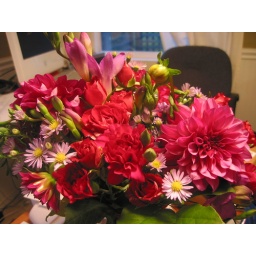
A lovely red/pink/purple bouquet in a red glass vase.